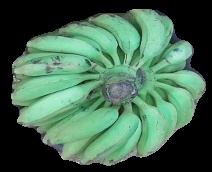
Variety: elakki-bale
Grade: grade3